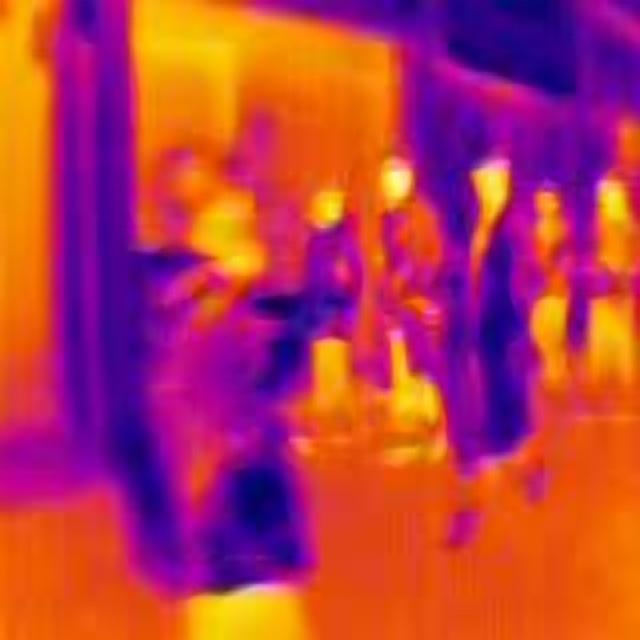
Detected objects:
label: person
label: person
label: person
label: person
label: person
label: person
label: person